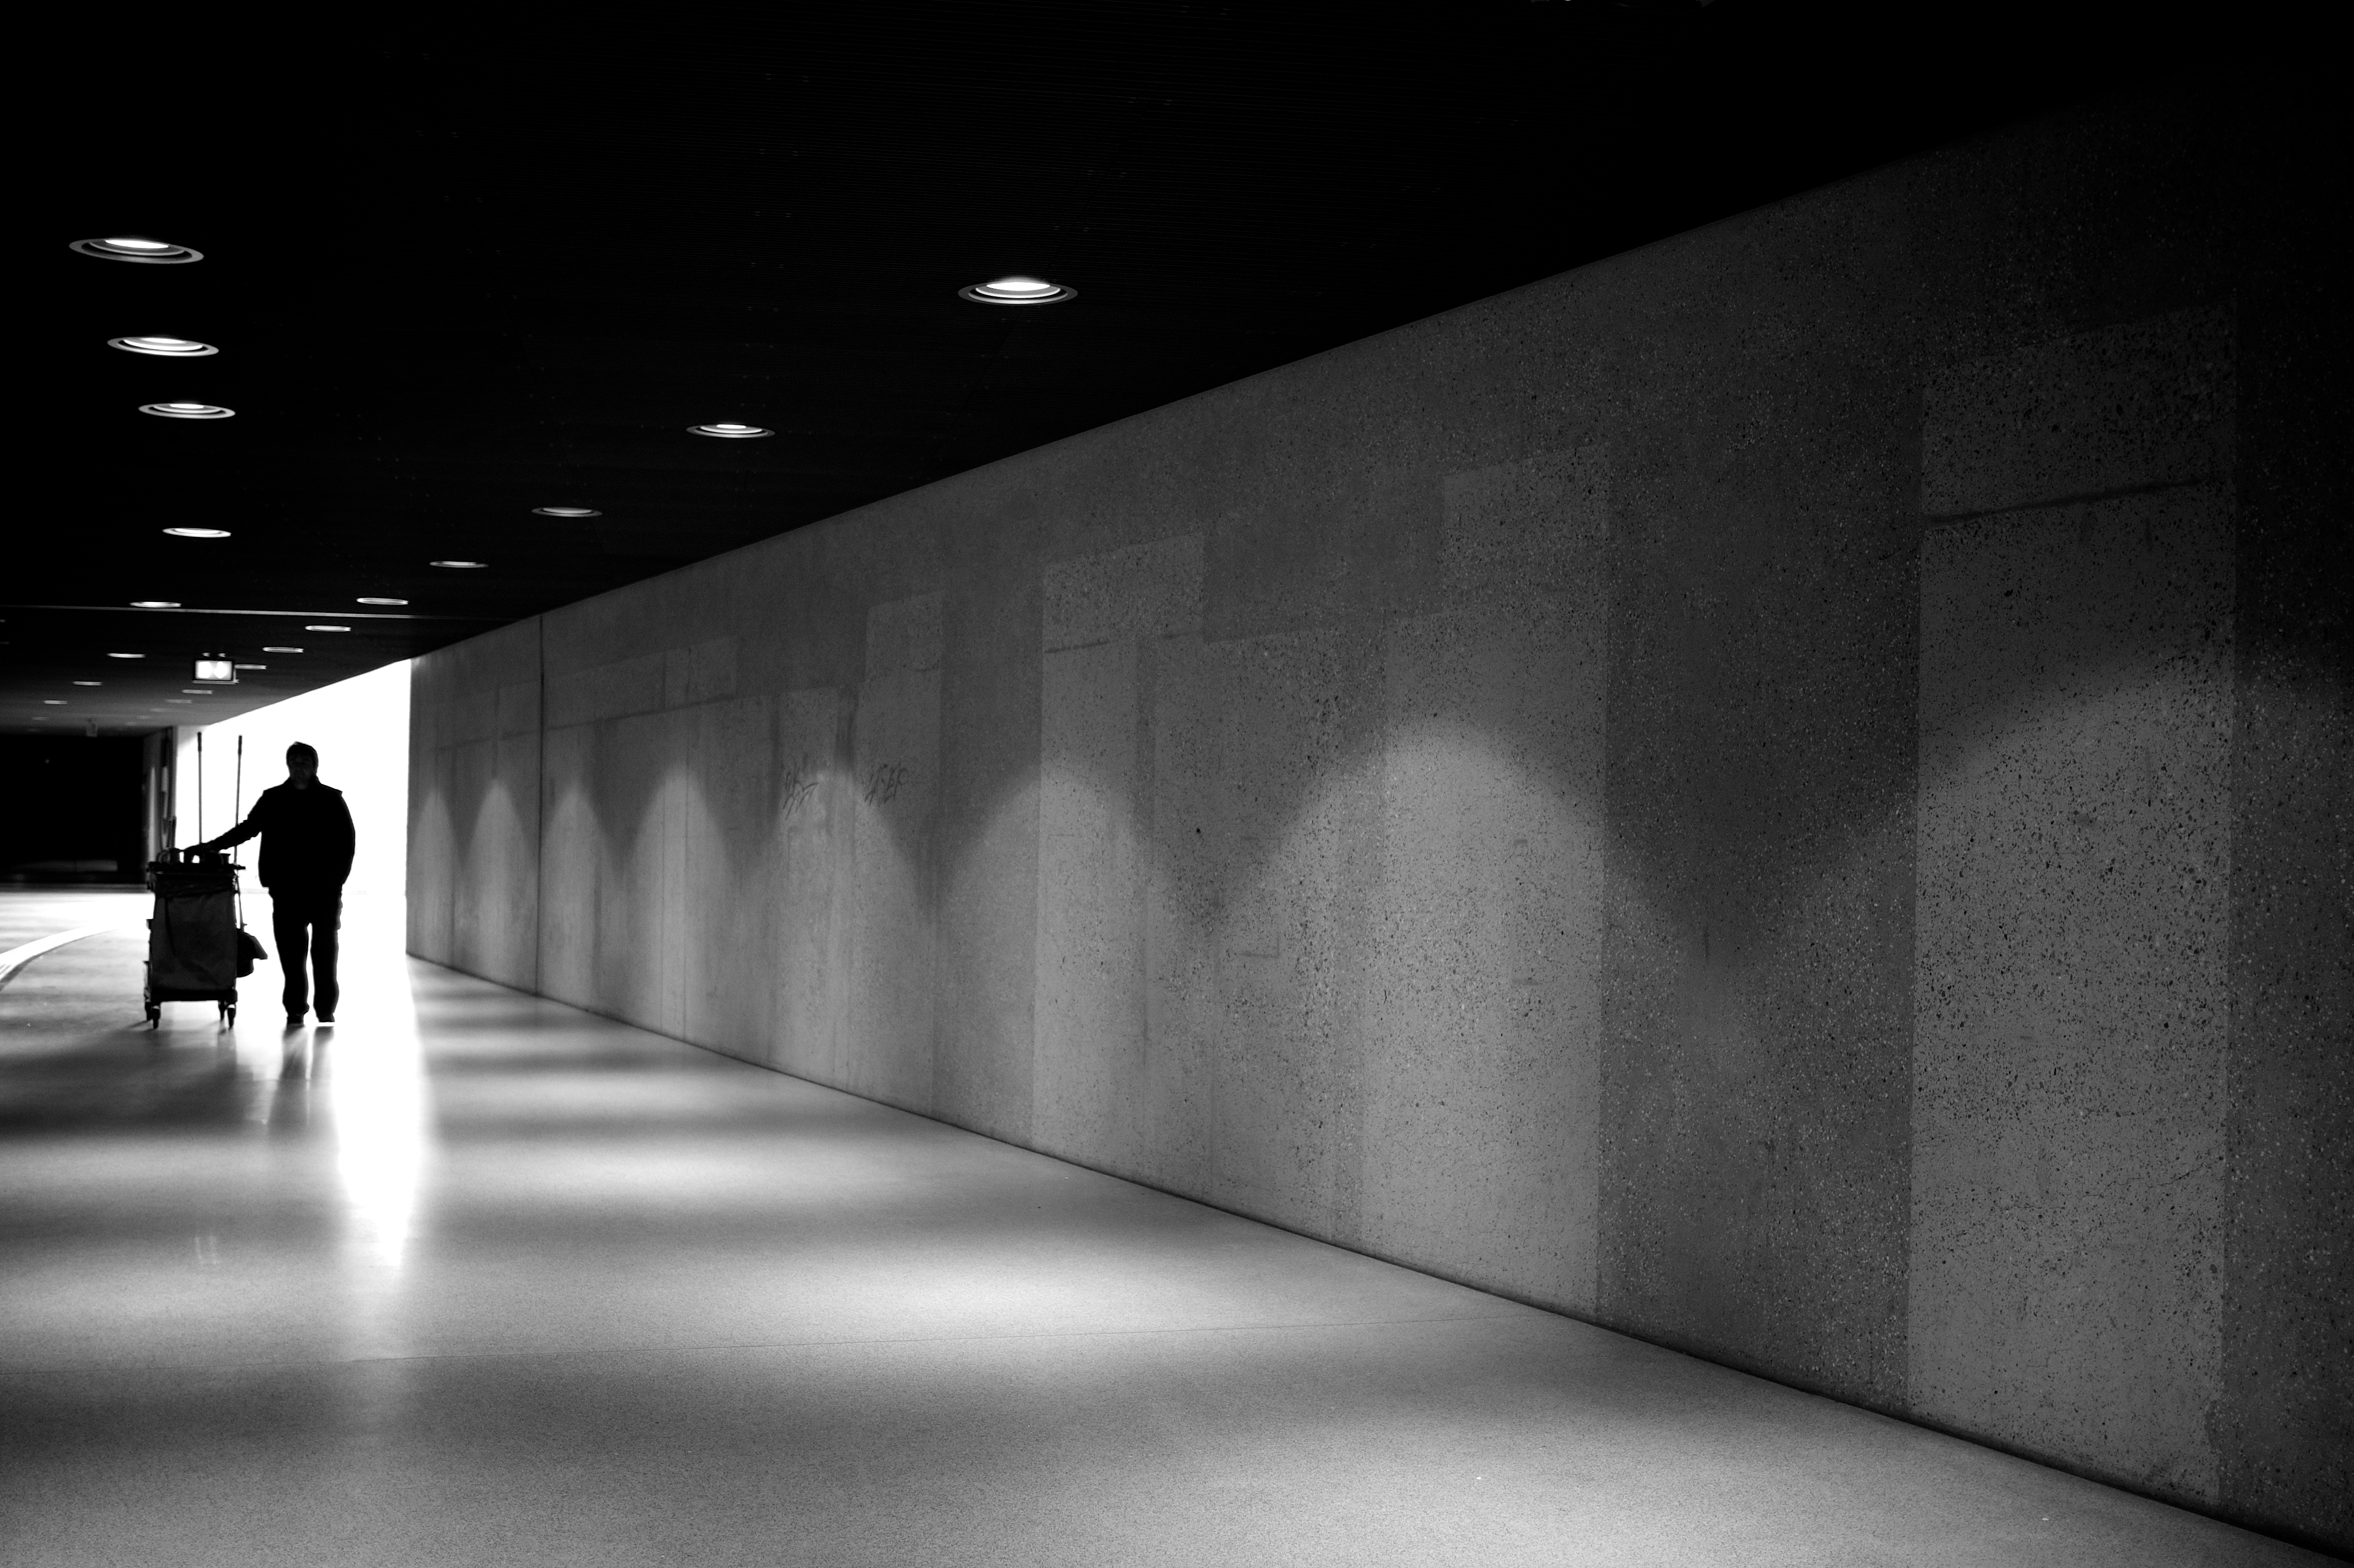
light, black and white, white, street, night, photography, ebook, line, shadow, training, darkness, black, monochrome, streetphotography, flickr, thomas, video, symmetry, olympus, omd, fuji, shape, leica, monochrom, leuthard, hcb, thomasleuthard, monochrome photography, film noir